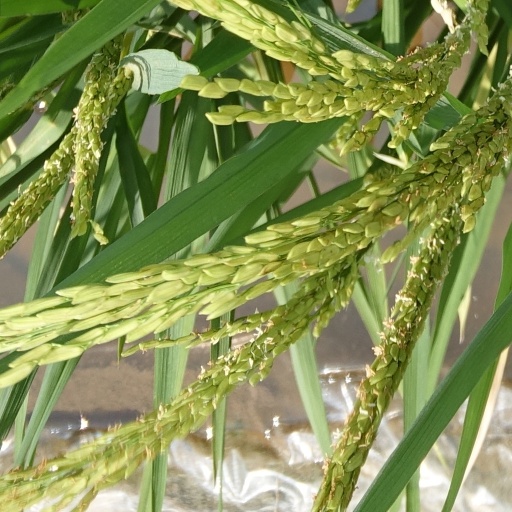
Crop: rice